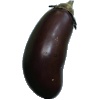
Label: Eggplant 1